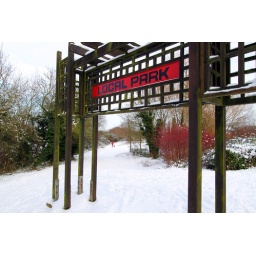
Someone walking their dog in Two Mile Ash Local Park